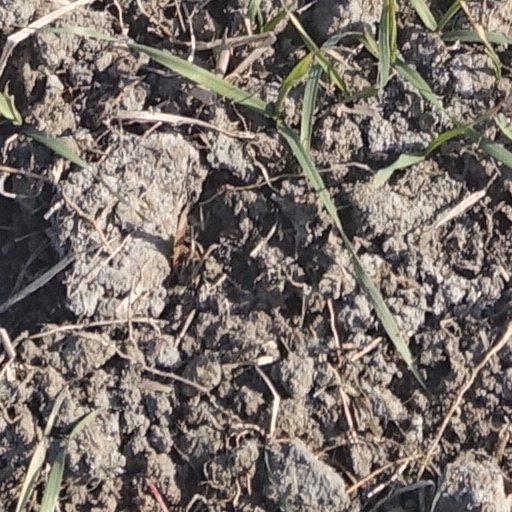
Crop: wheat